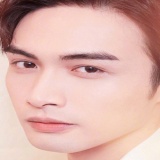
diễn viên Trương Bân Bân